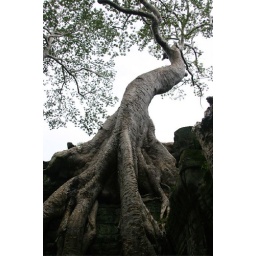
A tree grows out of the roof of Ta Prohm temple in Siem Reap, Cambodia.